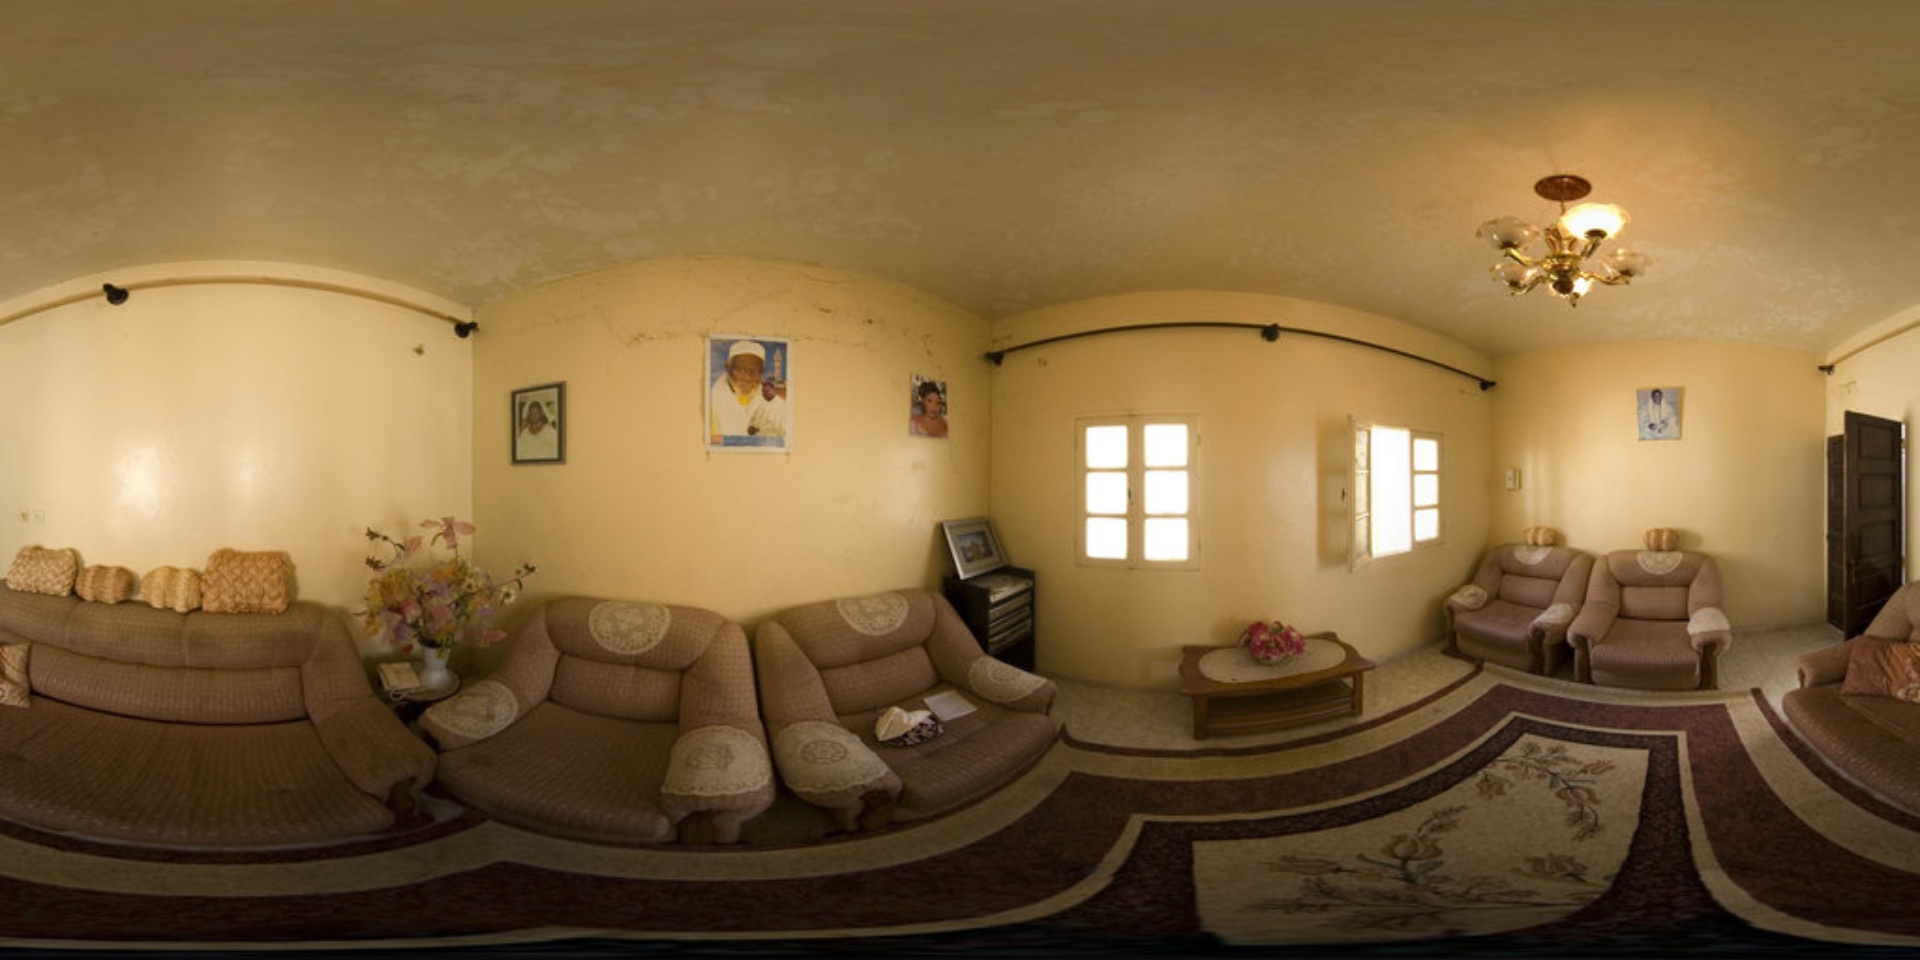
Referred object: the vase of flowers on the side table

Referred object: the brass chandelier